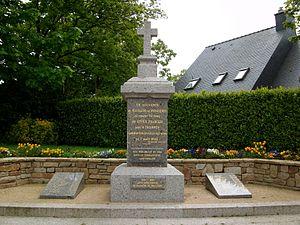
Il s'agit d'une photo du monument commémorant le massacre de Penguerec. 42 civils français furent tués le 7 août 1944 par la Wehrmacht à Gouesnou (Finistère)
Les troupes allemandes et leurs auxiliaires commirent plusieurs massacres et de nombreuses exécutions en France, à partir de l'invasion de mai 1940 jusqu’à la Libération en septembre 1944. De nombreuses catégories de populations en furent victimes : hommes, femmes et enfants, civils, tirailleurs sénégalais en 1940, résistants blessés ou prisonniers, otages et Juifs.
Le massacre de Penguerec est un crime de guerre de la Seconde Guerre mondiale. Il a eu lieu le 7 août 1944 à Gouesnou, près de Brest, dans le Finistère en France.